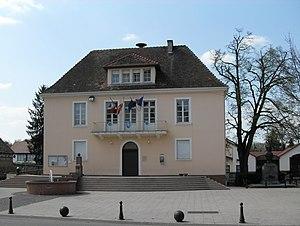
La mairie de Habsheim
Habsheim [apsaɪm] est une commune de la banlieue de Mulhouse située dans le département du Haut-Rhin, en région Grand Est.